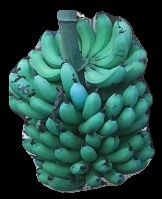
Variety: pachbale
Grade: grade3